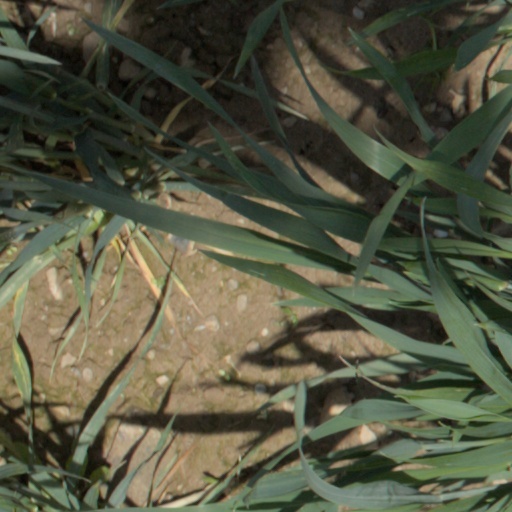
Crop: wheat